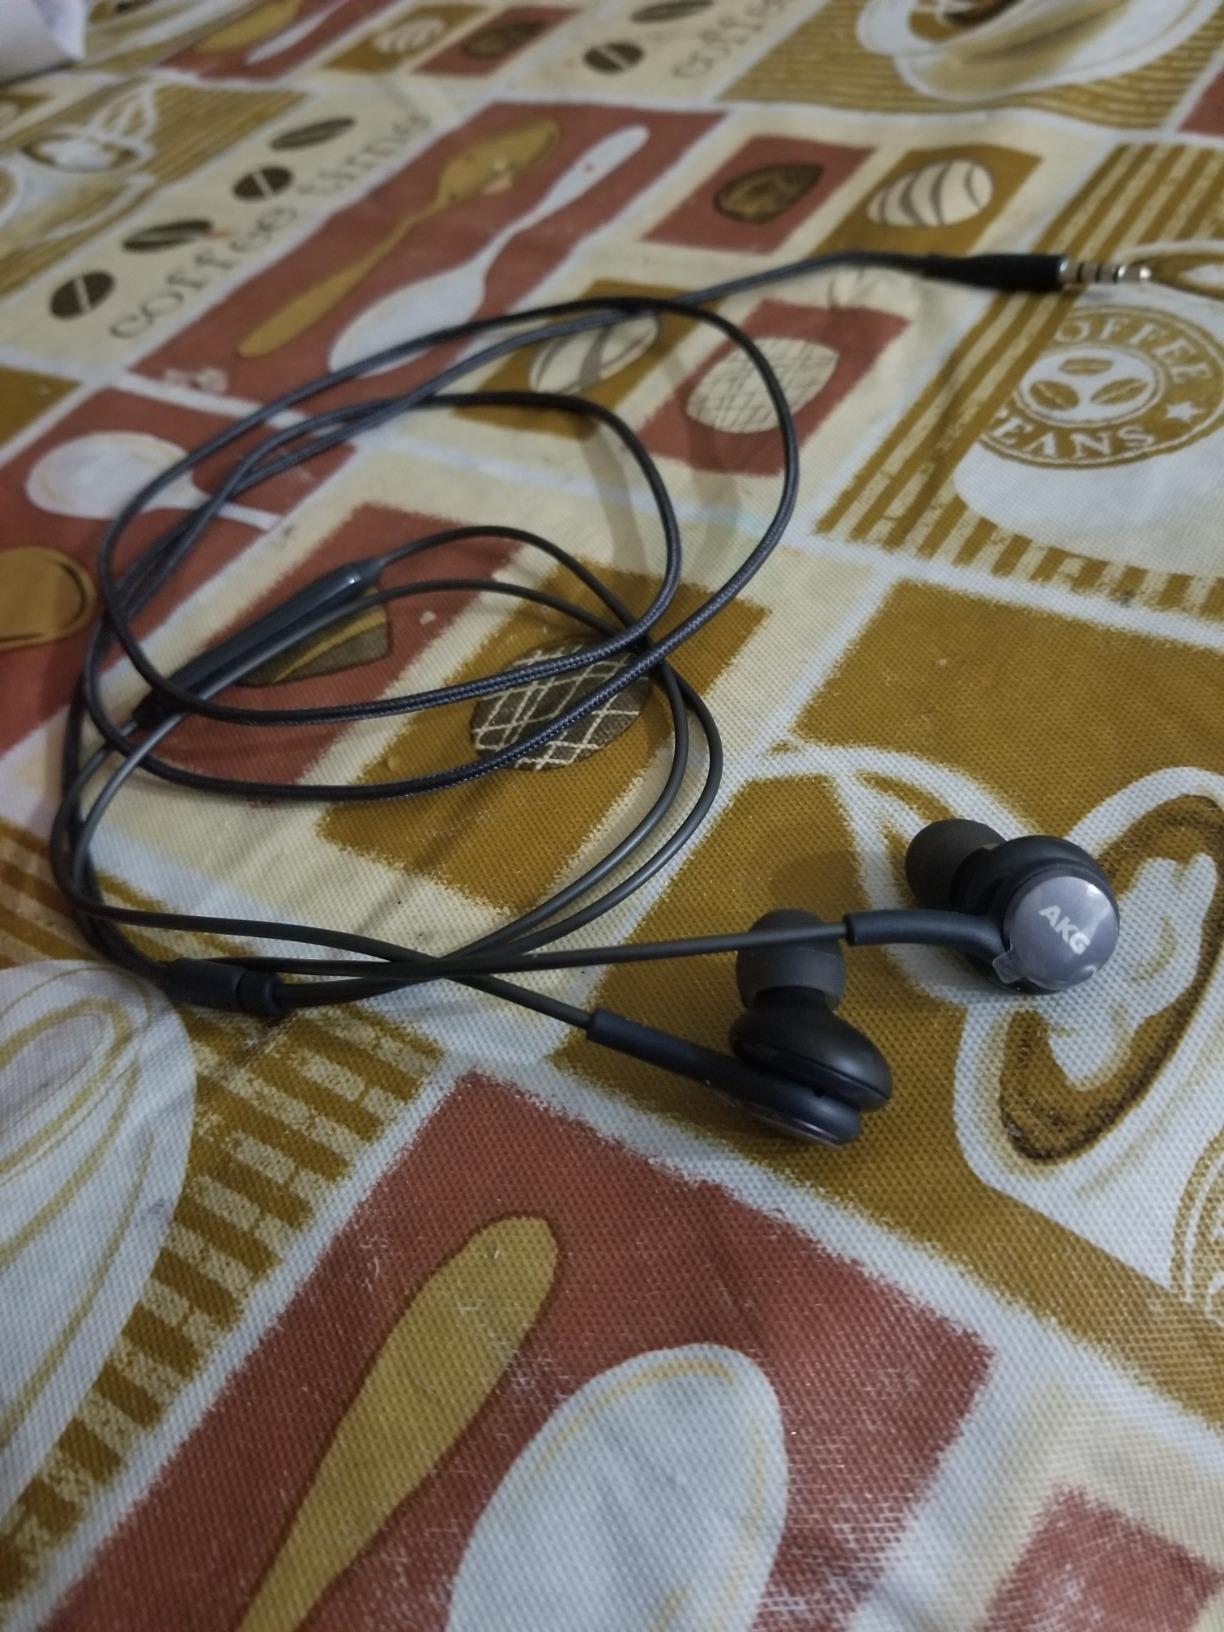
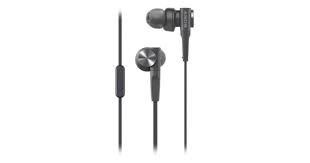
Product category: headphones
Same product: no